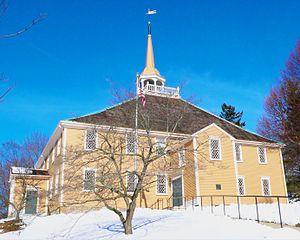
La classification de la plus ancienne église des États-unis doit être divisée en deux parties, la plus ancienne dans le sens du plus ancien édifice, et la plus ancienne dans le sens de la plus ancienne communauté.